Assassination of Marielle Franco

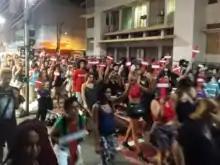

Roberto Romano, philosopher, and professor of Ethics at Unicamp, said that the crime was an indication of the fragility of democratic institutions in Brazil, warning about a supposed threat of the return of the military dictatorship, given the closeness between the democratic state and the state of exception in the country. He also compared the case to the murder of the American missionary Dorothy Stang in 2005, in Pará, which would reveal the gaps in the advances in the promotion of human rights in Brazil. The philosopher believed that the episode should promote a change in the treatment of the security crisis, with medium and long term measures, such as the improvement of education and policies to reduce social inequality in the country, which he did not believe, given the federal government's handling of the case.